USS Franklin D. Roosevelt

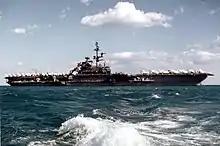
"Roosevelt" during her final Mediterranean cruise in 1976

"Roosevelt" was initially slated to undergo an extensive reconstruction (SCB 101.68) similar to that received by "Midway" from 1966 to 1970. This plan was derailed by massive cost overruns in "Midway"s reconstruction, which eventually totalled $202 million.